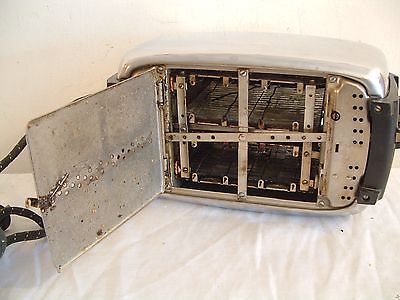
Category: toaster